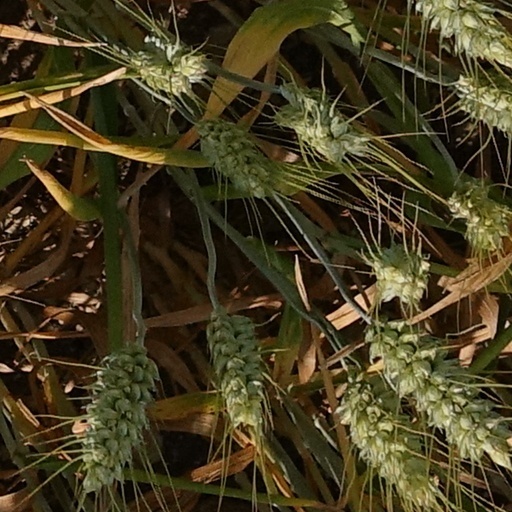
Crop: wheat